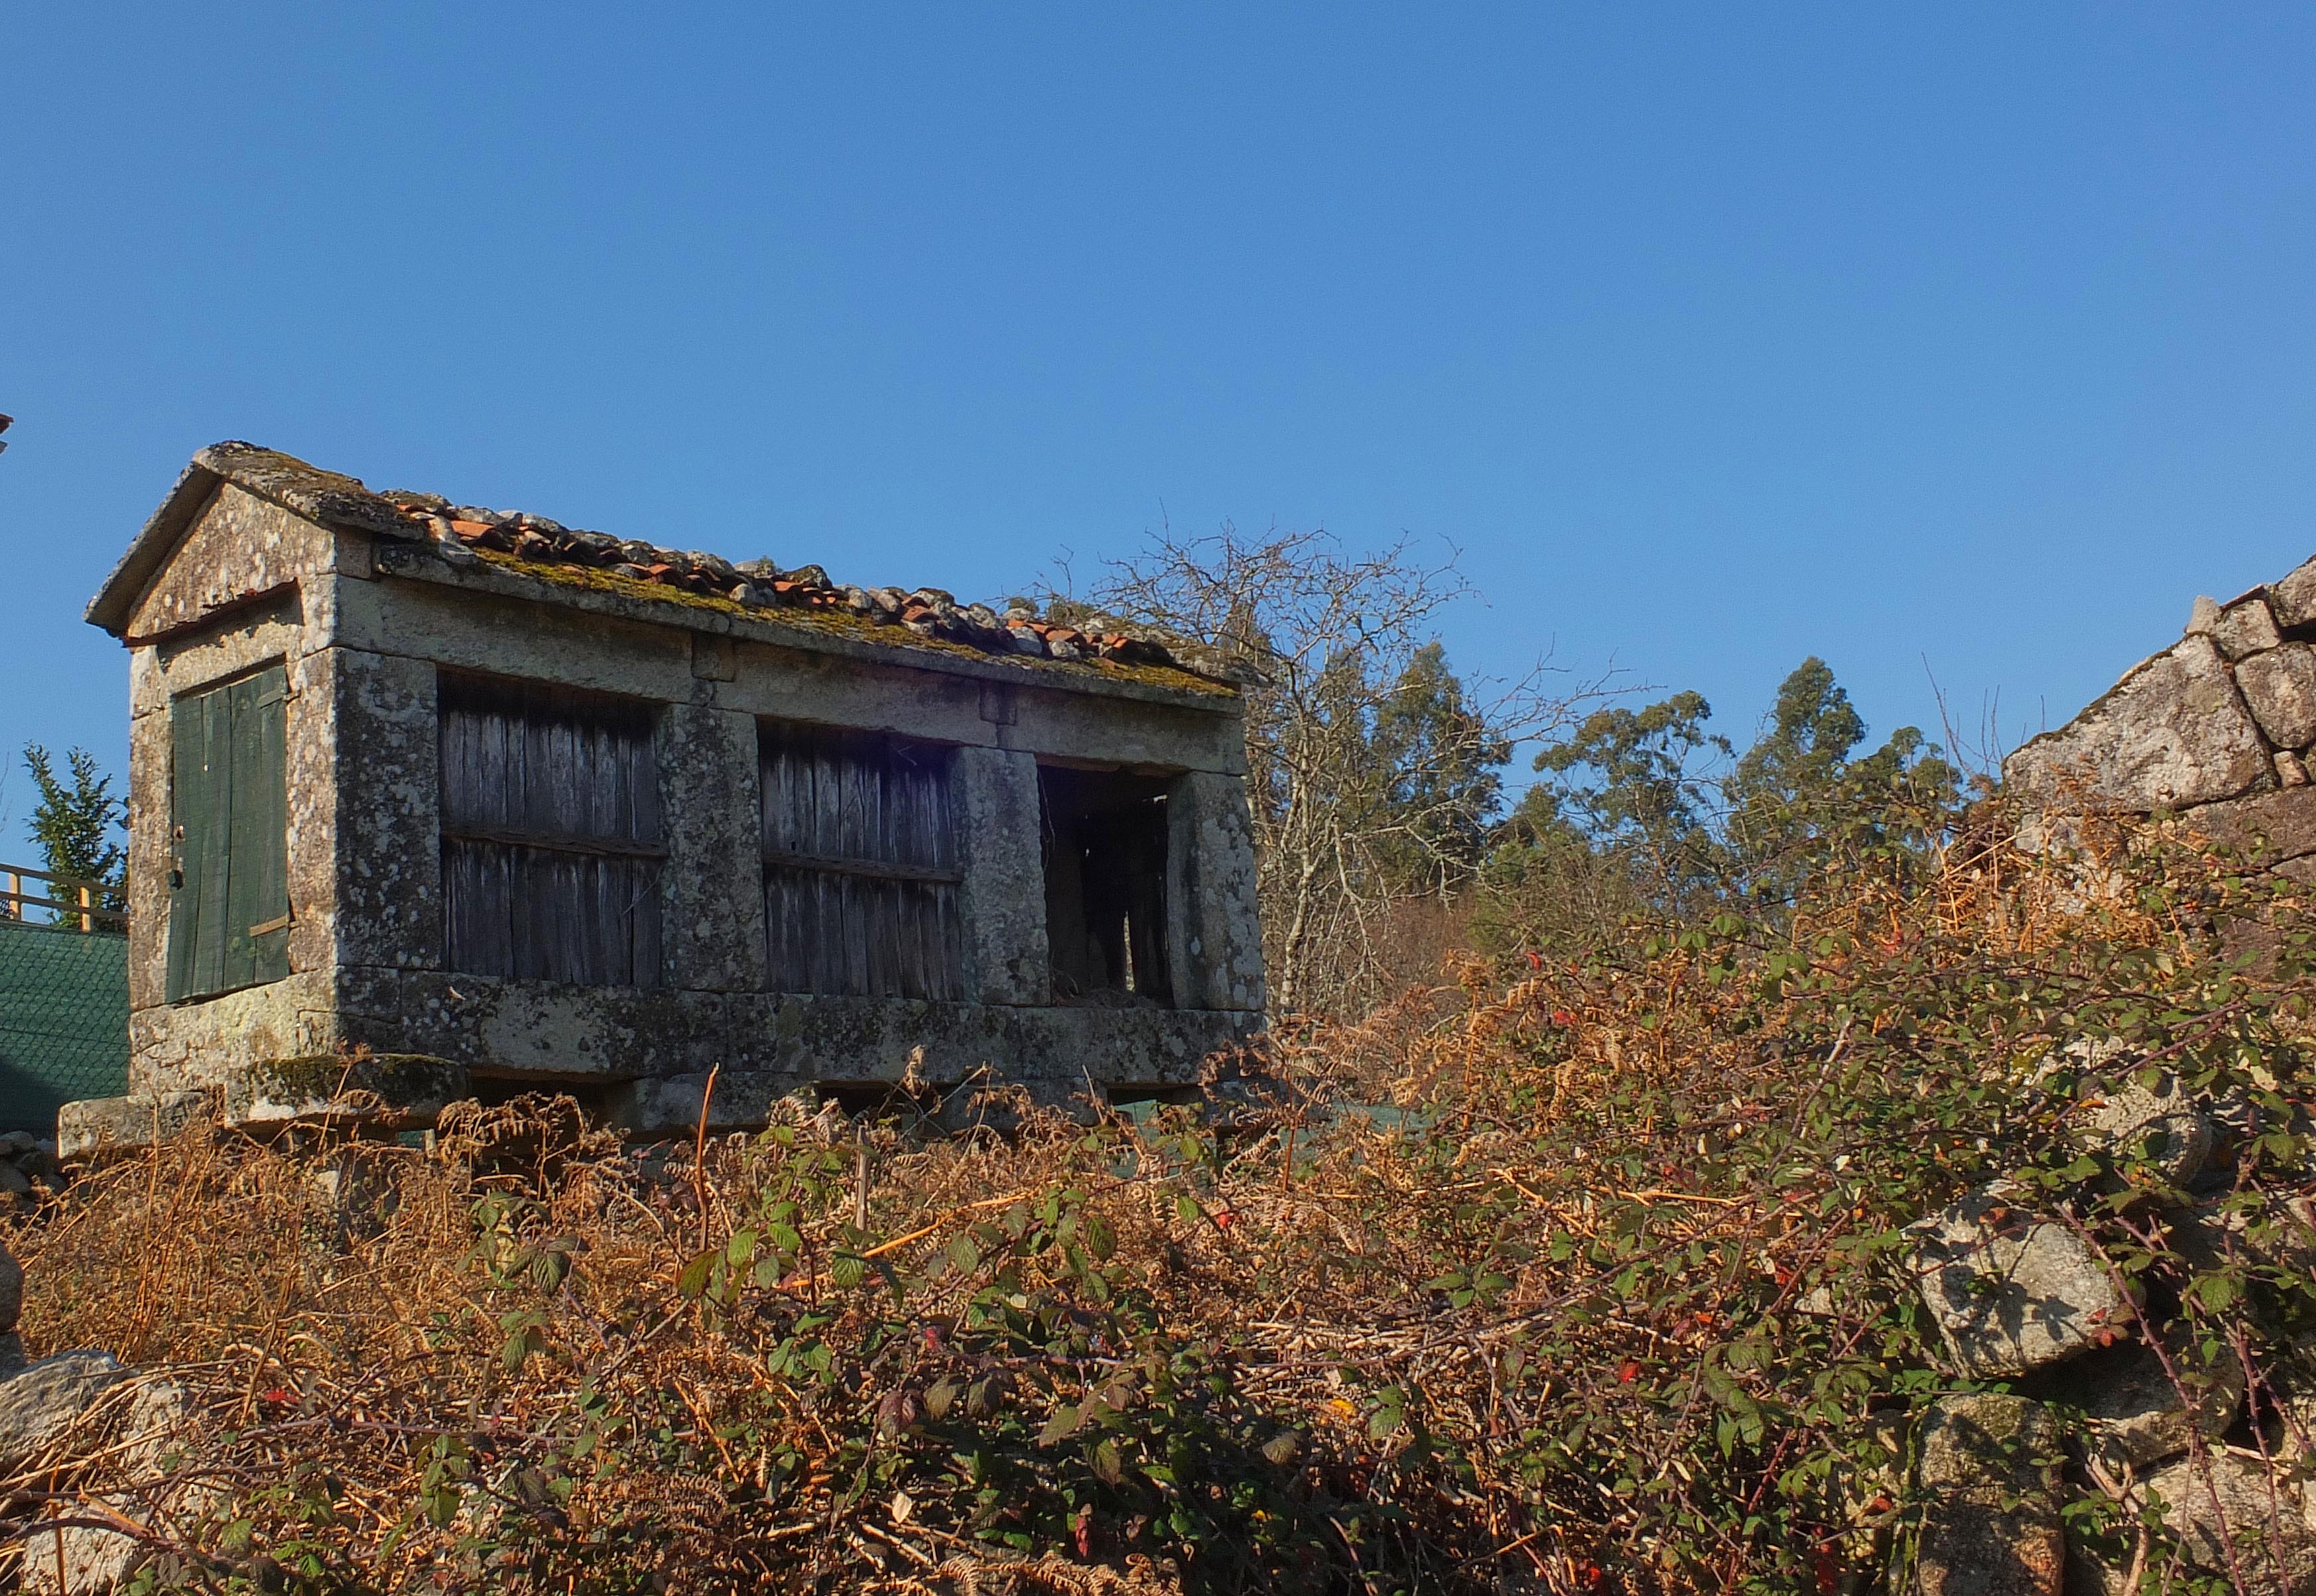
mountain, house, home, hut, village, shack, autumn, spain, ruins, galicia, pontevedra, estate, espana, ggl1, gaby1, fujifilmxs1, canastros, horreos, rural area